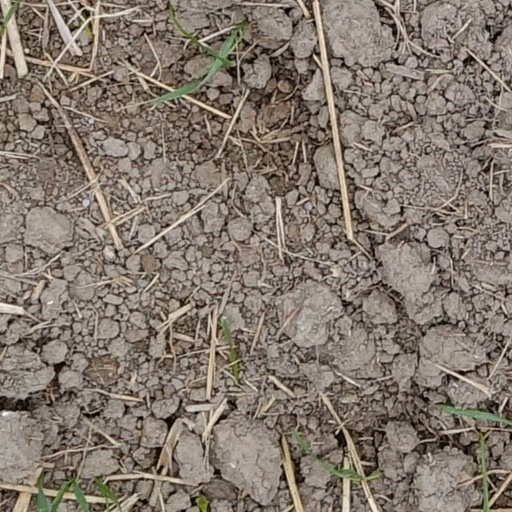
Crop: wheat